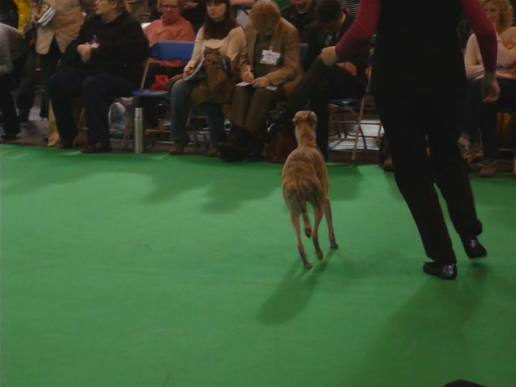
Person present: Yes